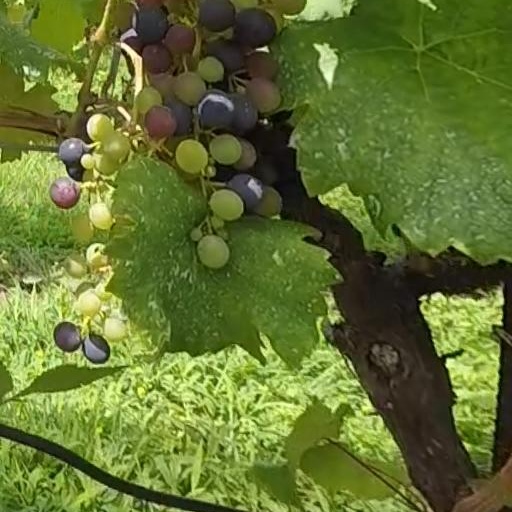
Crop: grape